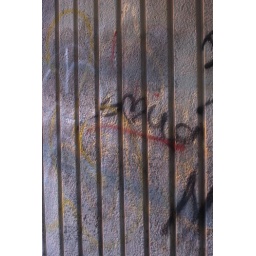
Graffiti under a road bridge